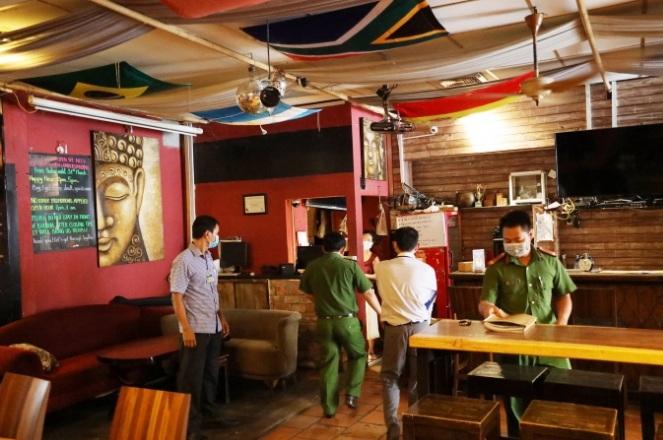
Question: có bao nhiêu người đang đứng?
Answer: có năm người